Yakov Kulnev

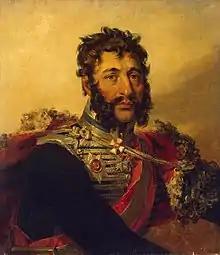
Yakov Petrovich Kulnev by George Dawe

Yakov Petrovich Kulnev (5 August 1763 – 1 August 1812) was, along with Pyotr Bagration and Aleksey Yermolov, one of the most popular Russian military leaders at the time of the Napoleonic Wars. Count Alexander Suvorov's admirer and participant of 55 battles, he lost his life during Napoleon's invasion of Russia.